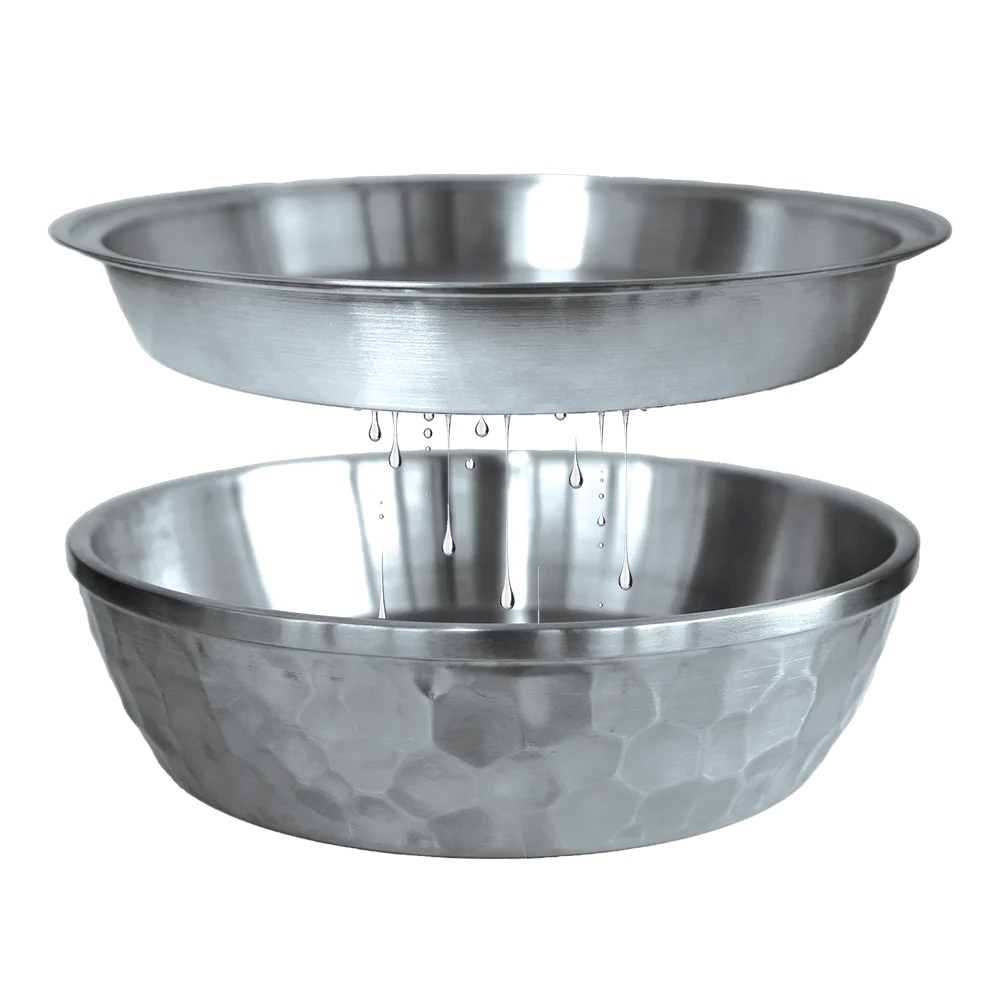
Toadfish Seafood Bowl - 12" - Stainless Steel - 2 Layer Serving Bowl [8073]
Seafood Bowl - 12" - Stainless Steel - 2 Layer Serving Bowl Serve seafood the way it was meant to be enjoyed—fresh, flavorful, and beautifully presented. This elegant, dual-purpose serving bowl is perfect for everything from chilled oysters to sizzling paella. The vented, two-layer design is self-draining and allows users to serve cold seafood over ice without the mess of puddling water. Flip the top layer to create a snug lid that keeps hot dishes warm while minimizing condensation. Whether users are plating cocktail shrimp, tuna tartare, or a steamy seafood medley, this bowl brings both function and sophistication to the table. Specifications: Construction: Stainless steel Bowl Base Size: 12.5” Bowl Height: 3.25” (first layer) Bowl Height: 1.75” (second layer) Quick Guide (pdf) Brochure (pdf)
Brand: Toadfish
Category: Home & Garden > Kitchen & Dining > Tableware > Serveware